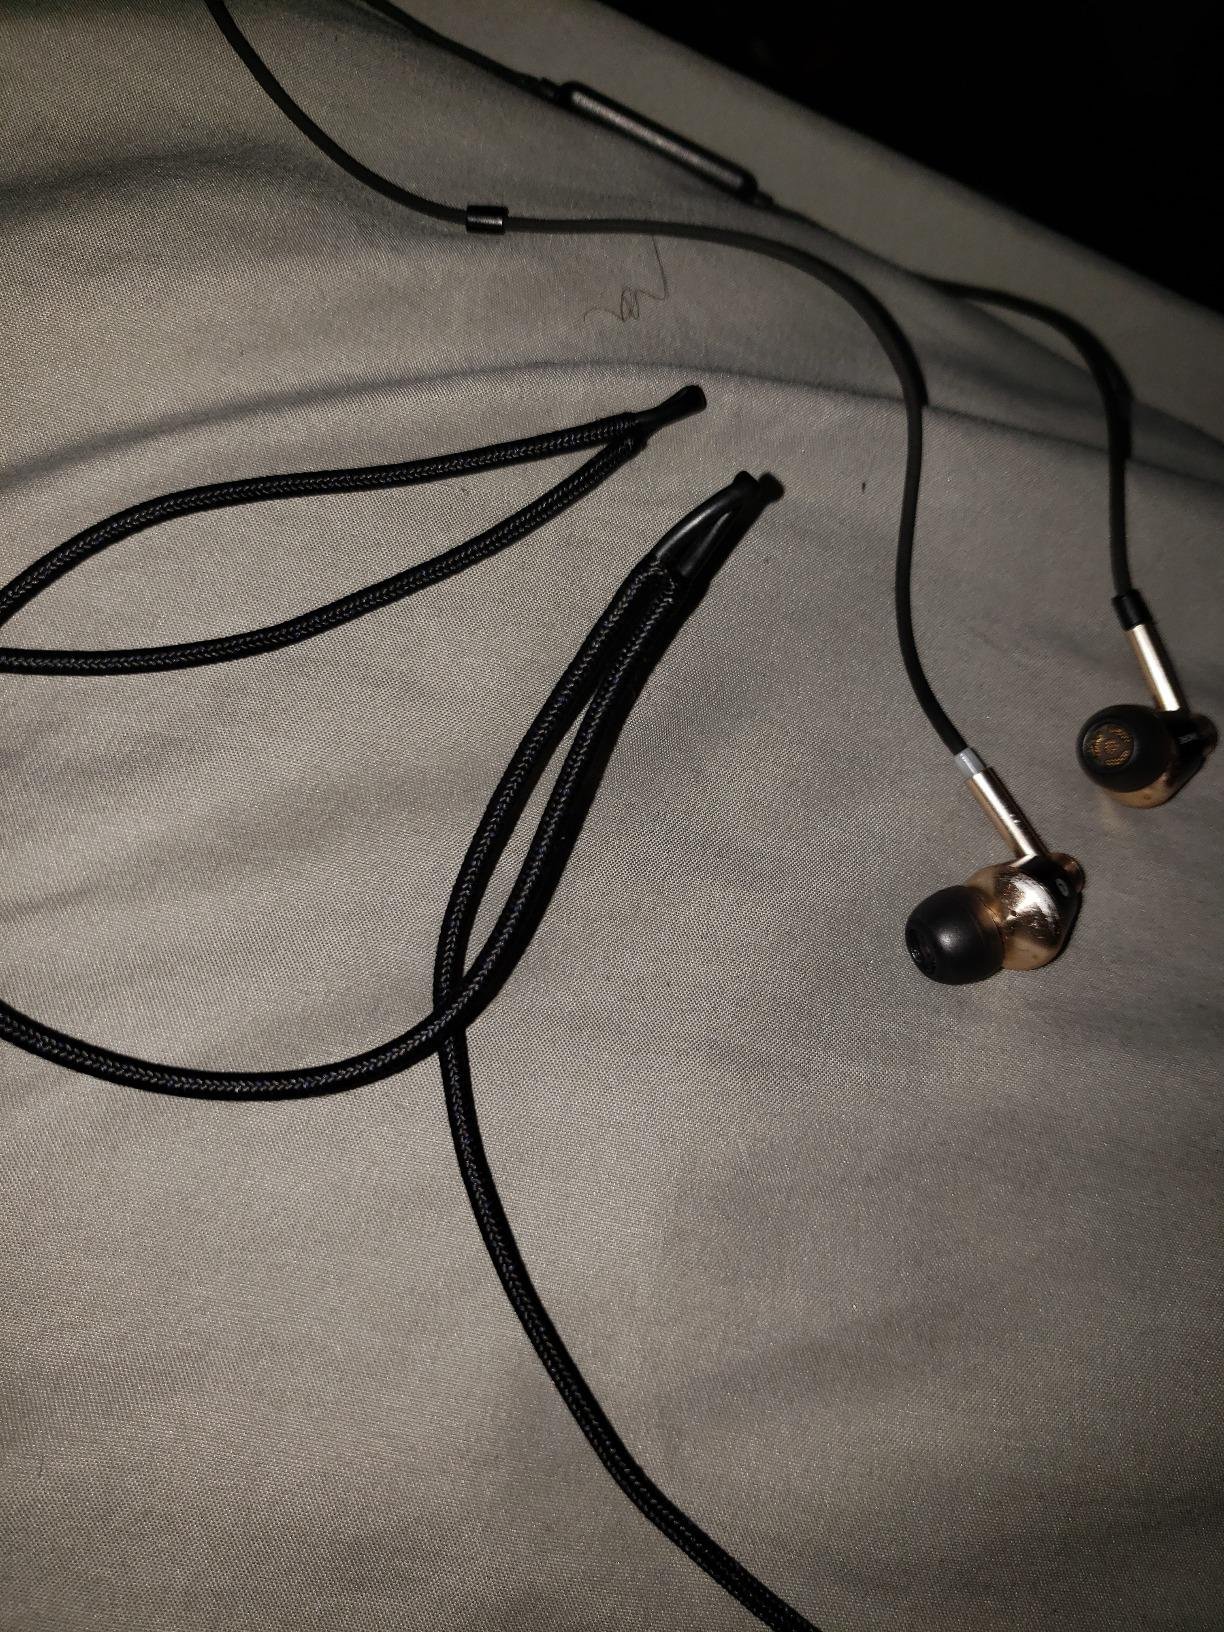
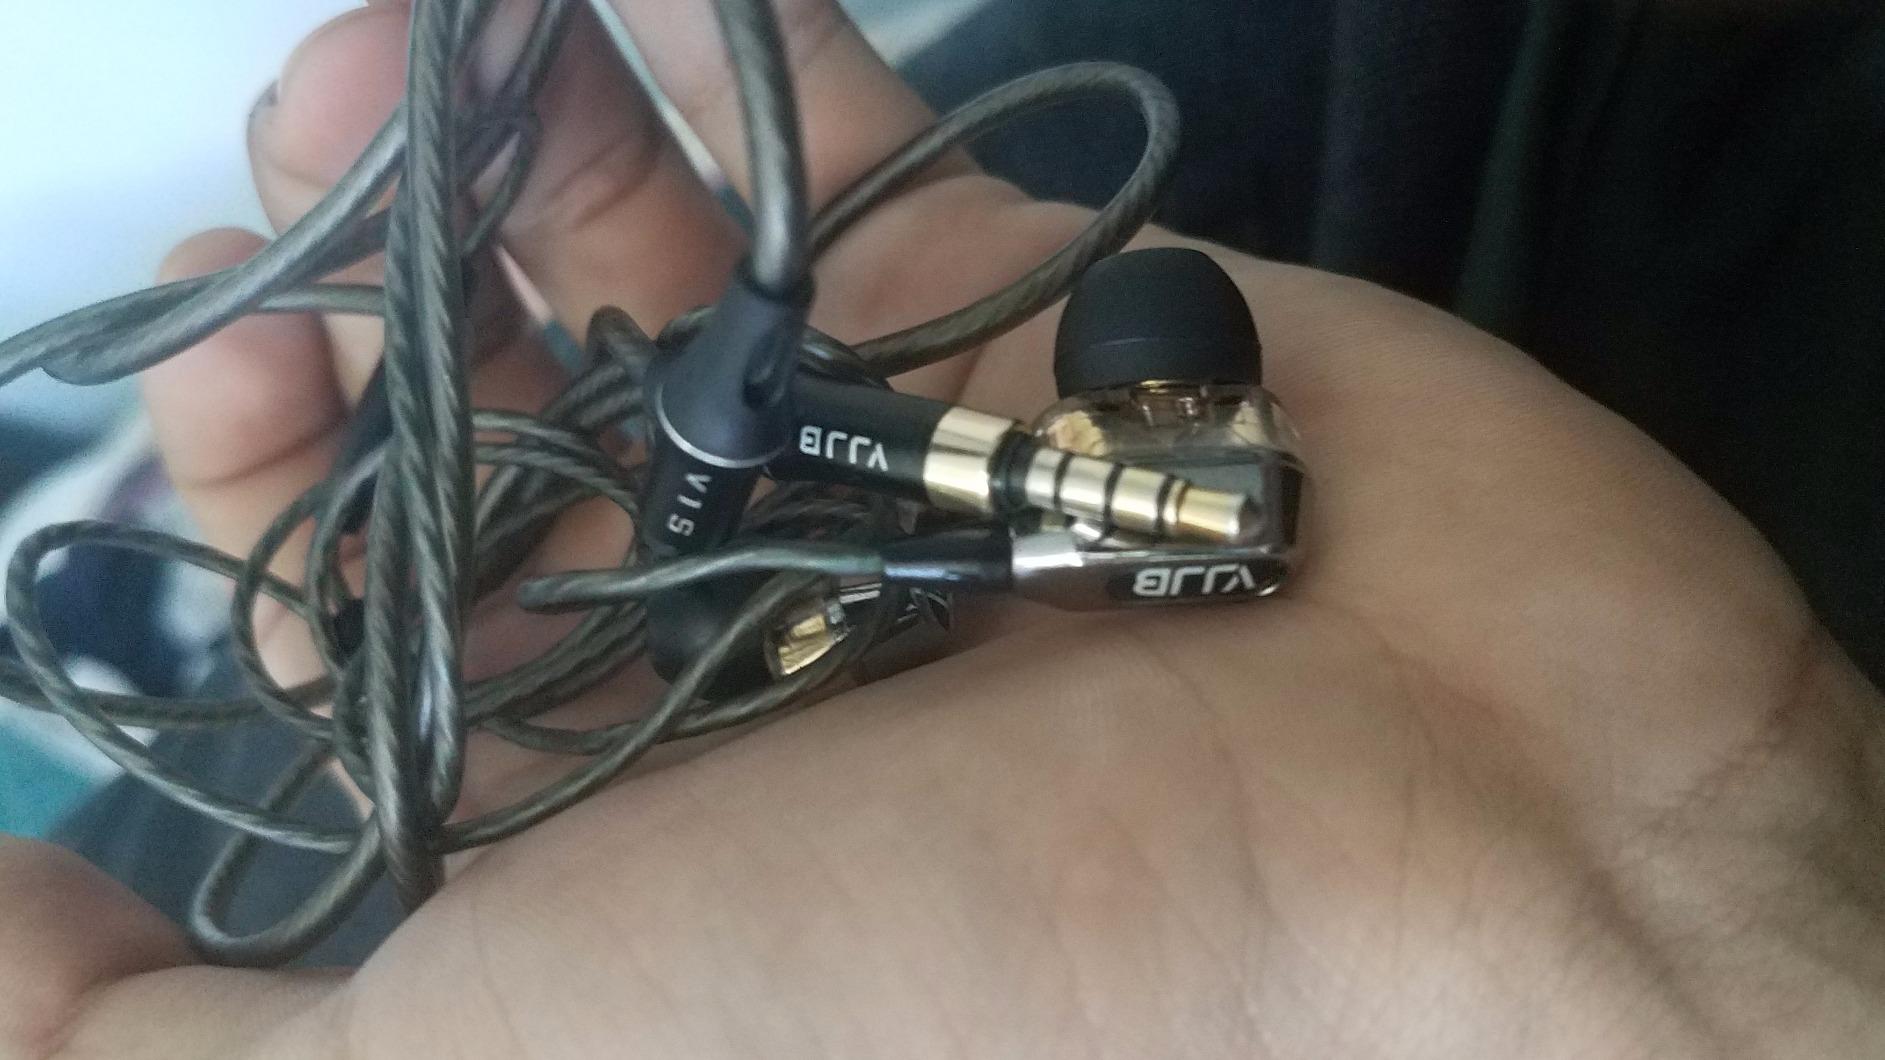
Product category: headphones
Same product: no